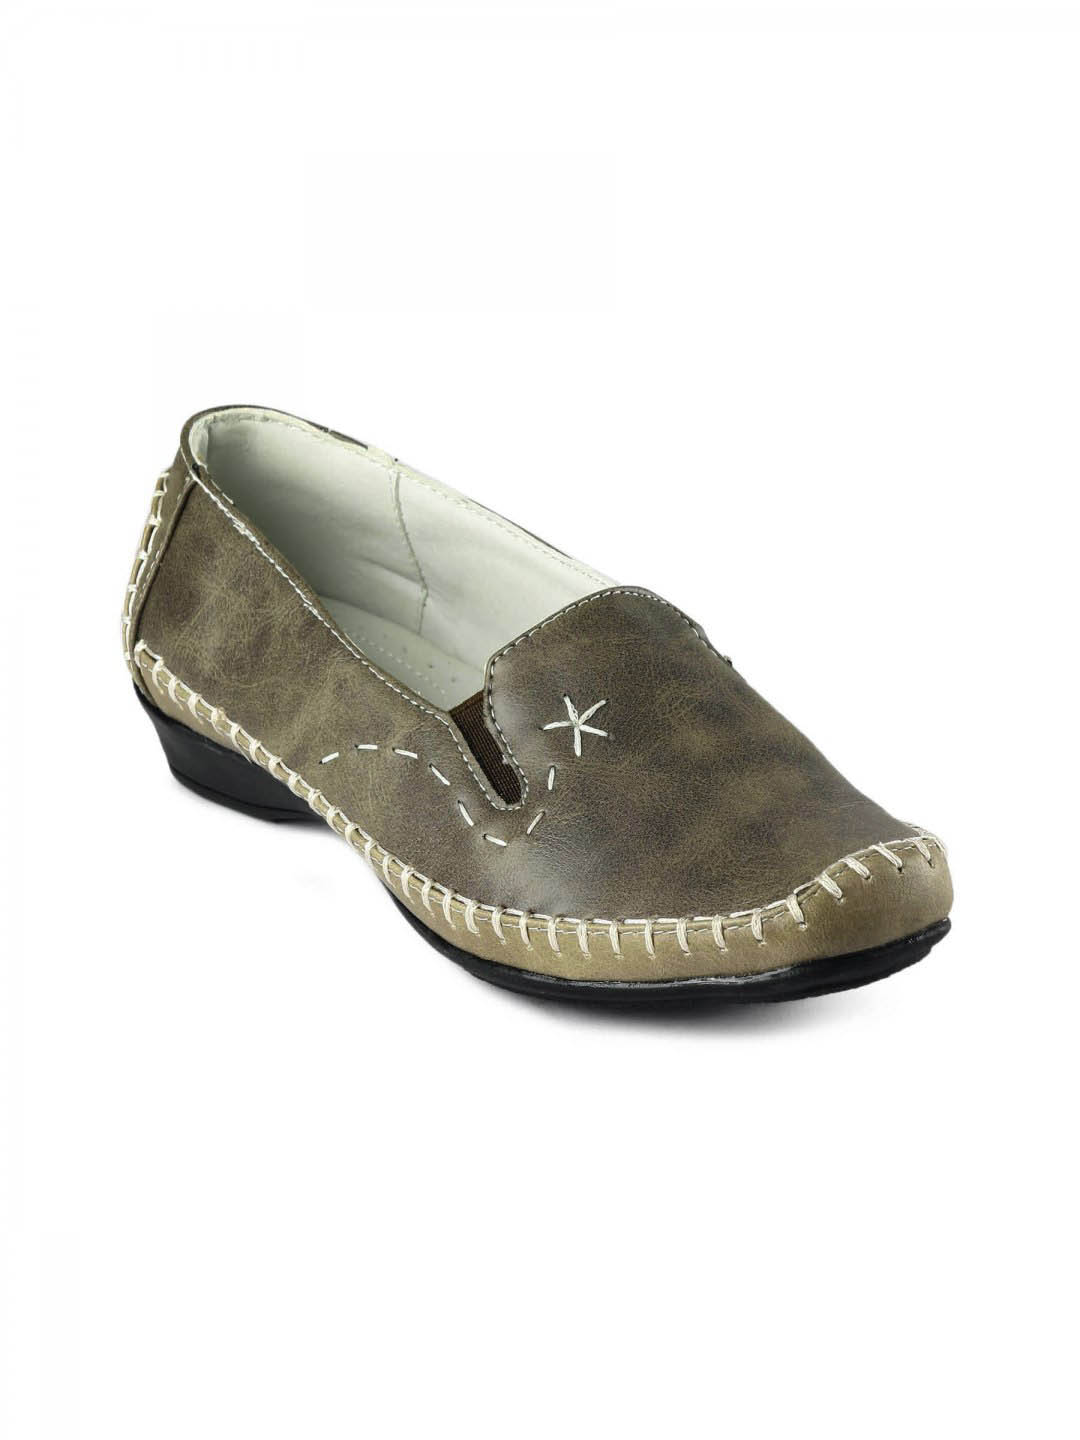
Catwalk Women  Brown Casual Shoe
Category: Footwear / Shoes / Flats
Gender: Women
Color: Brown
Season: Winter 2015
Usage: Casual